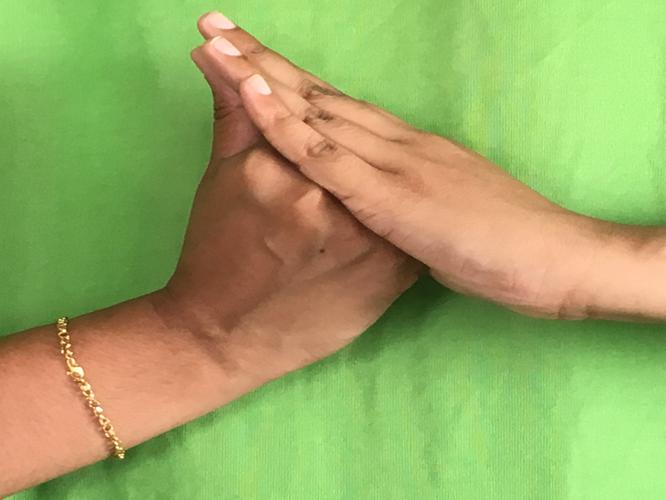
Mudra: Shanka
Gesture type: double_hand